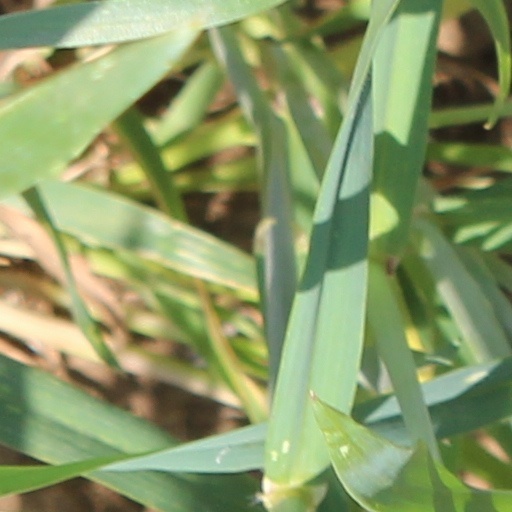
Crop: wheat